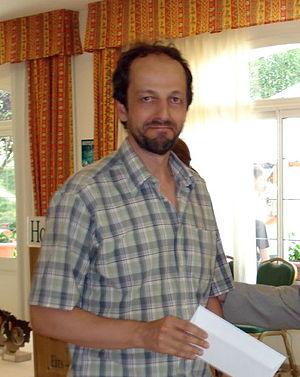
Anthony Kosten, né le 24 juillet 1958 à Londres, est un joueur d'échecs anglais, grand maître international depuis 1990 et inscrit auprès de la fédération française depuis 2002. Il vit en Auvergne et était marié à la joueuse d'échecs Gyöngyvér Kosten-Forintos, fille du grand maître international hongrois Győző Forintos, jusqu'à 2005, et puis il était Pacsé avec le GMF Mihaela Sandu de Roumanie jusqu’à 2010.